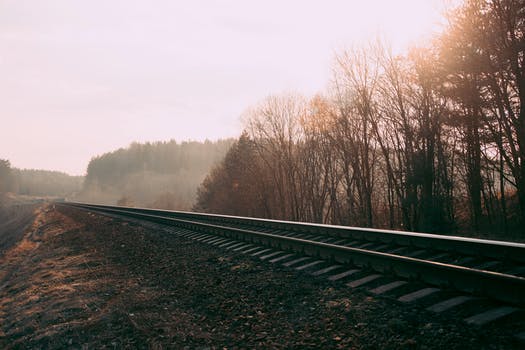
Label: No Watermark